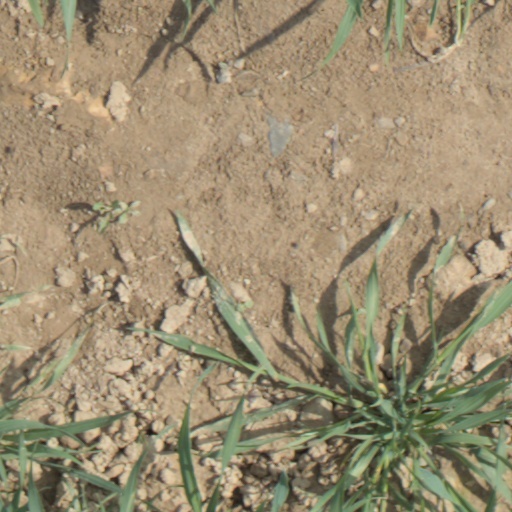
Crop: wheat